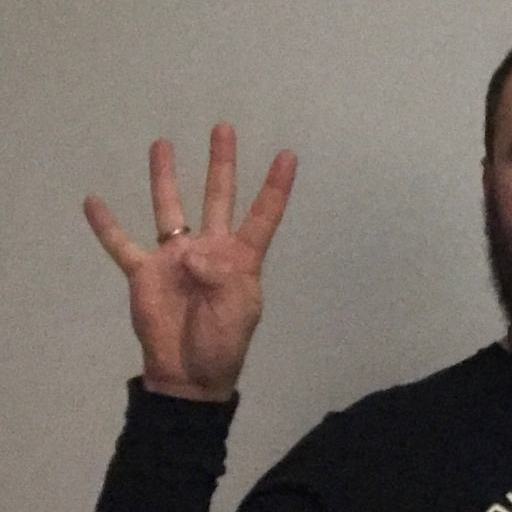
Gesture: four